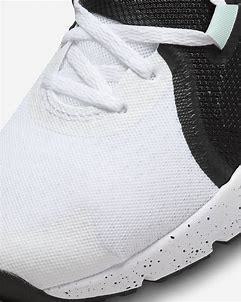
Brand: Nike
Model: In Season Tr 13